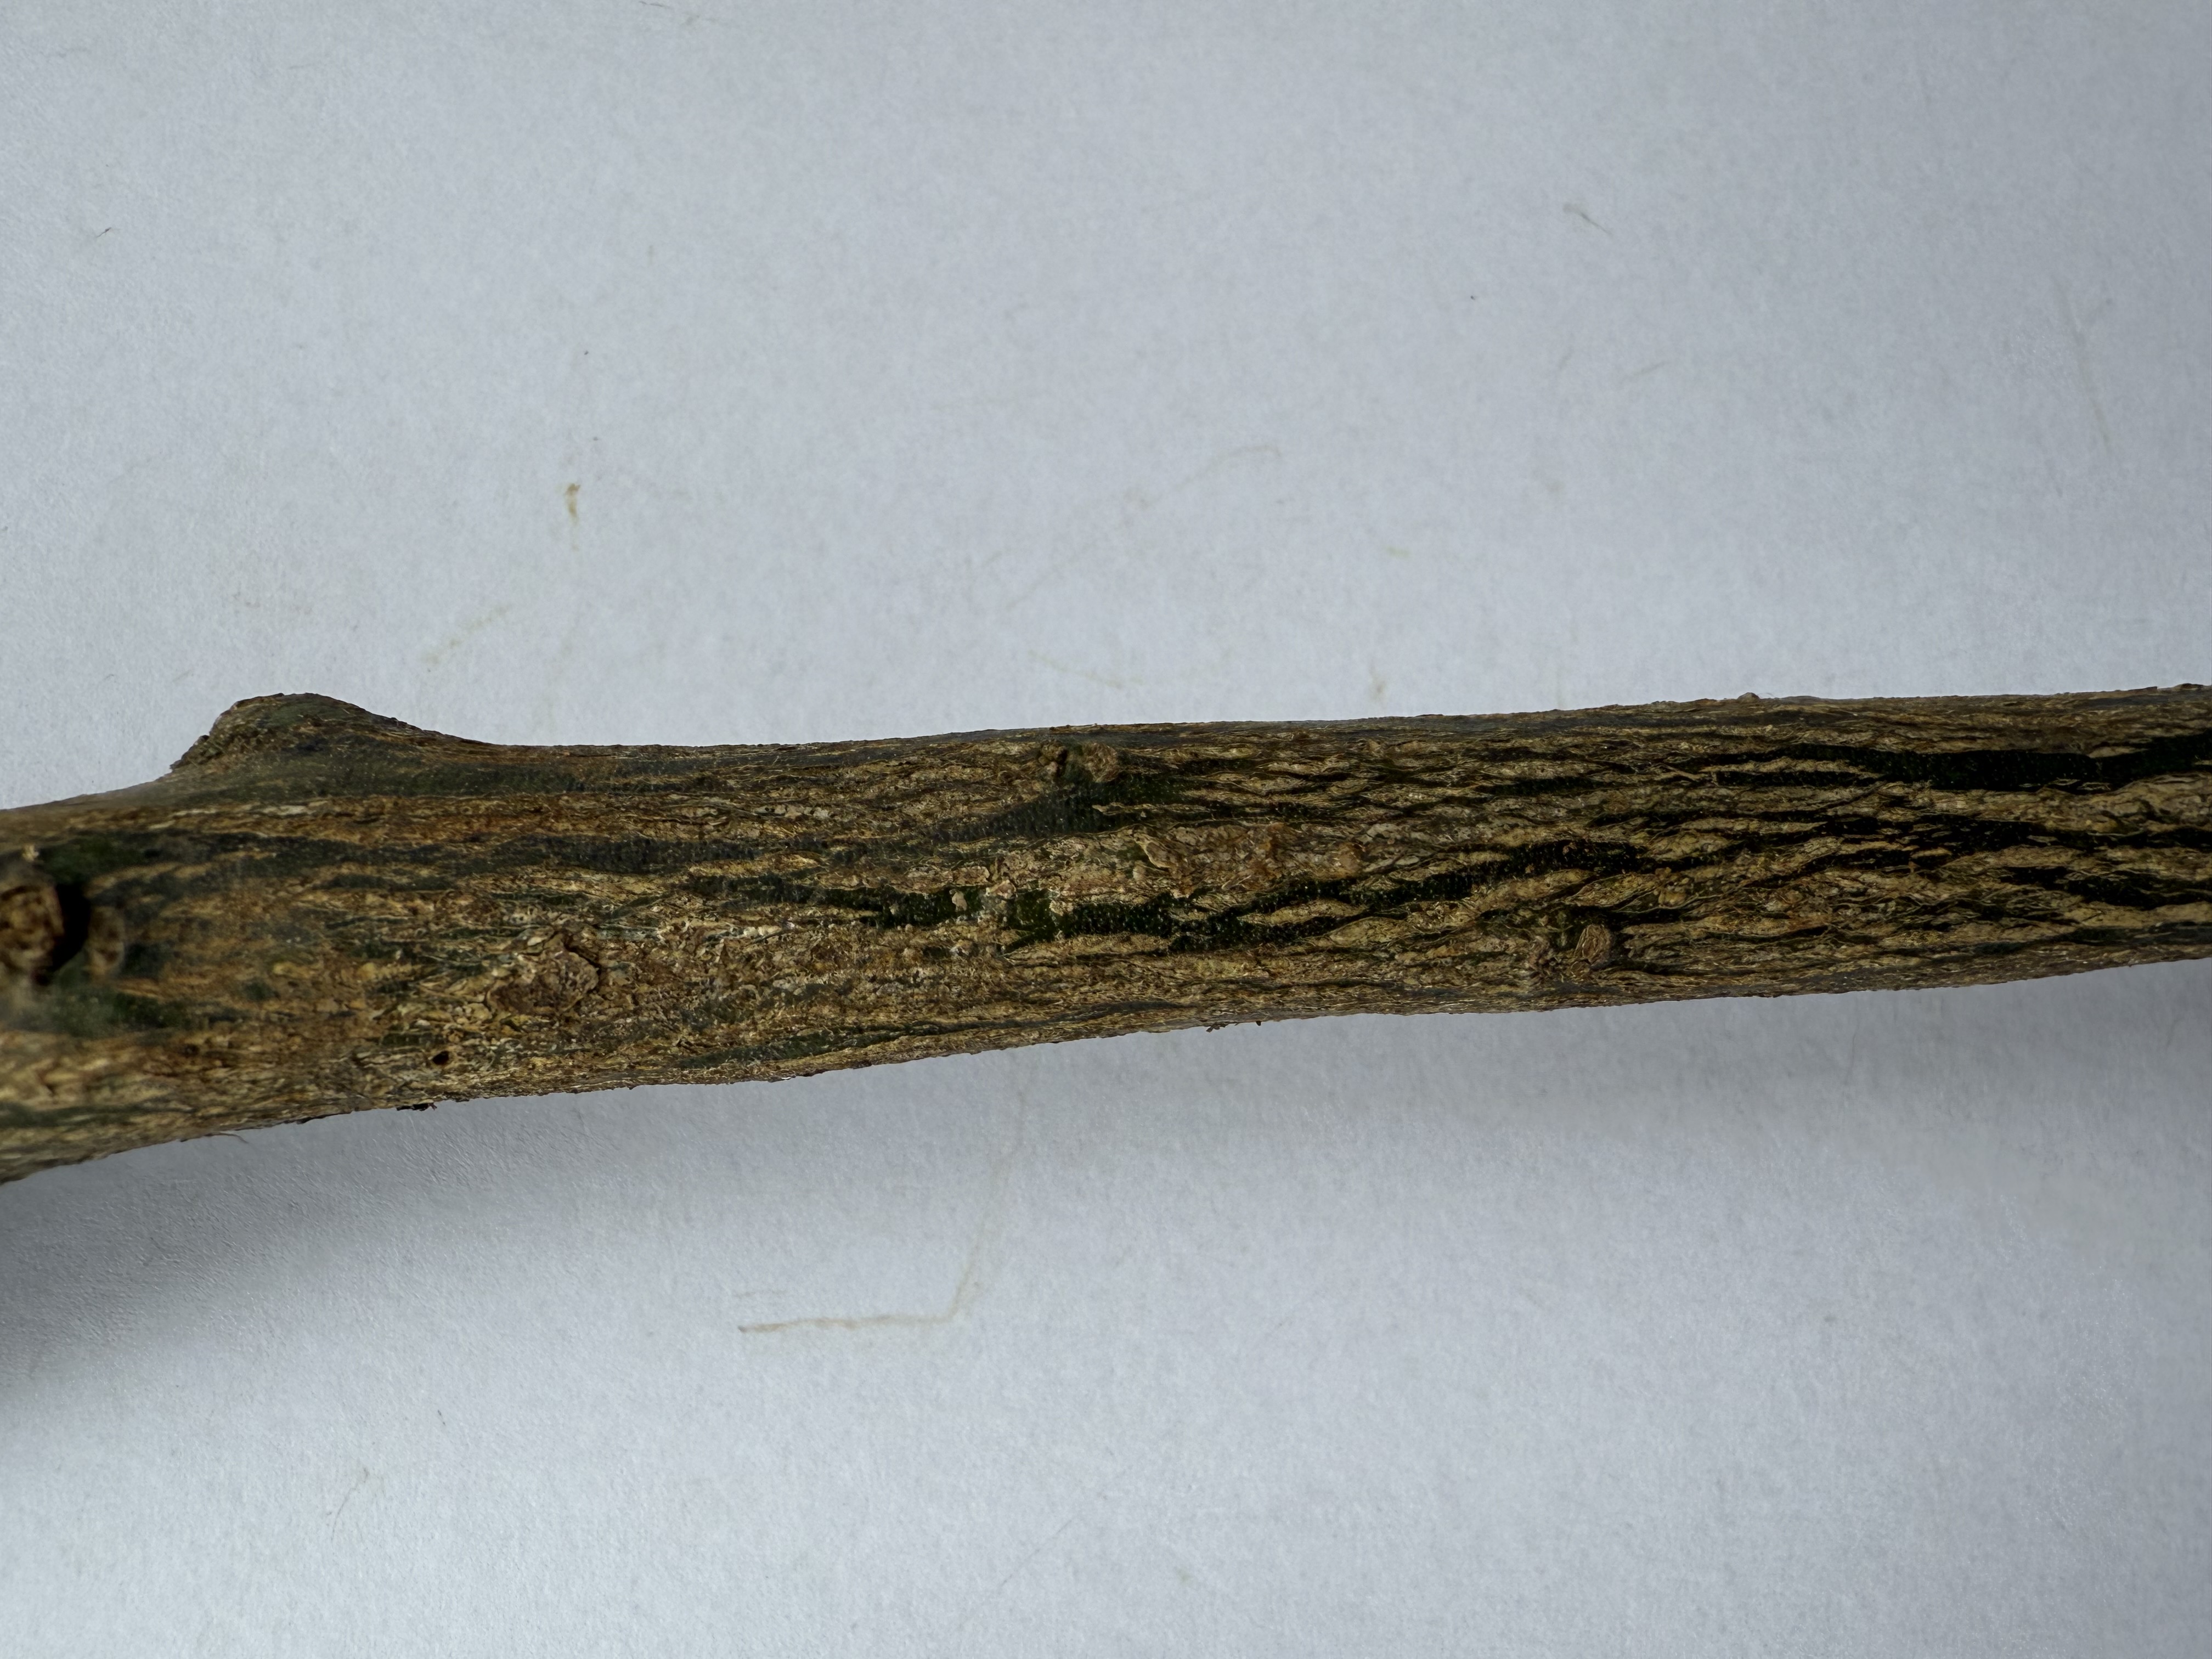
Variety: Kumquat